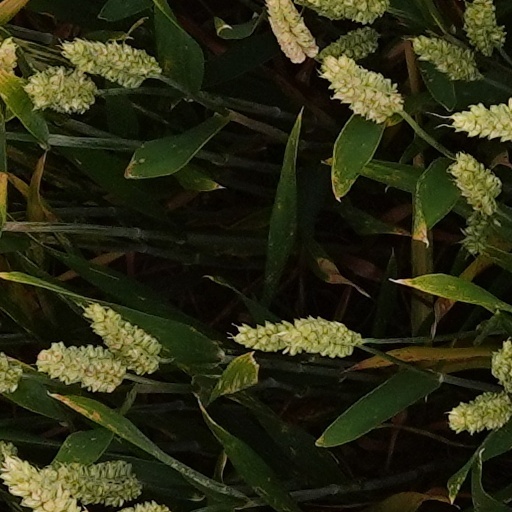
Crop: wheat